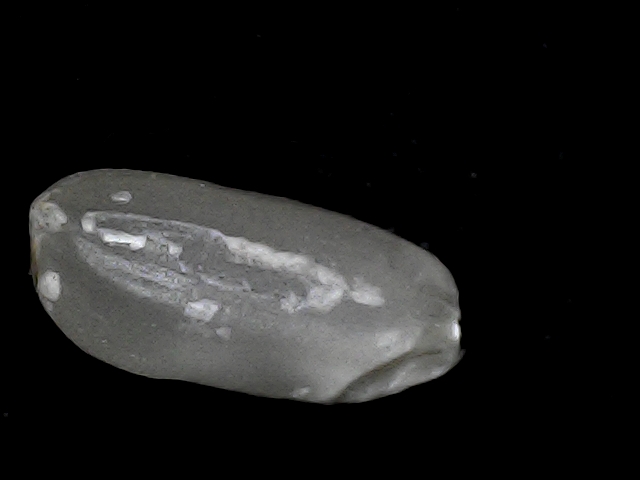
Rice variety: BD33